Brennan Menell

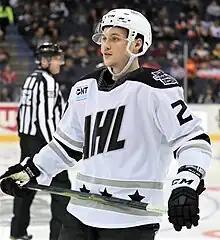
Menell at the 2020 AHL All-Star Game

Brennan Menell (born May 24, 1997) is an American-Russian professional ice hockey defenseman currently playing under contract with HC Dynamo Moscow of the Kontinental Hockey League (KHL). In July 2023, he received Russian citizenship.